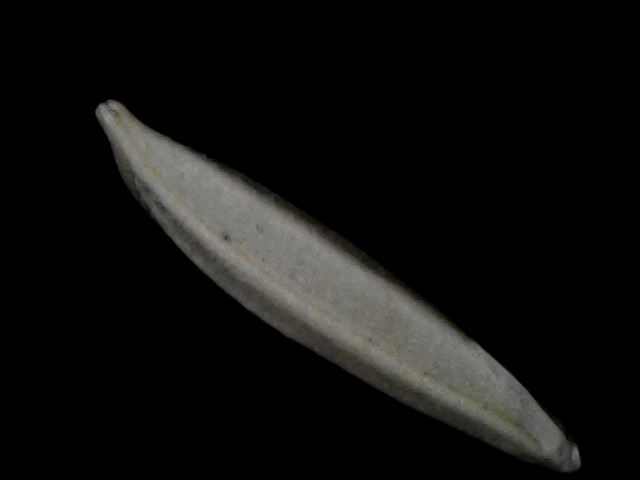
Rice variety: Bd57